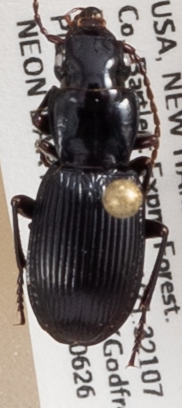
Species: Pterostichus rostratus
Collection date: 2019-06-26
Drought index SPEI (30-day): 0.362
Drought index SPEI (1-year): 1.22
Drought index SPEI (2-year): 0.998